Which point is corresponding to the reference point?
Reference image:
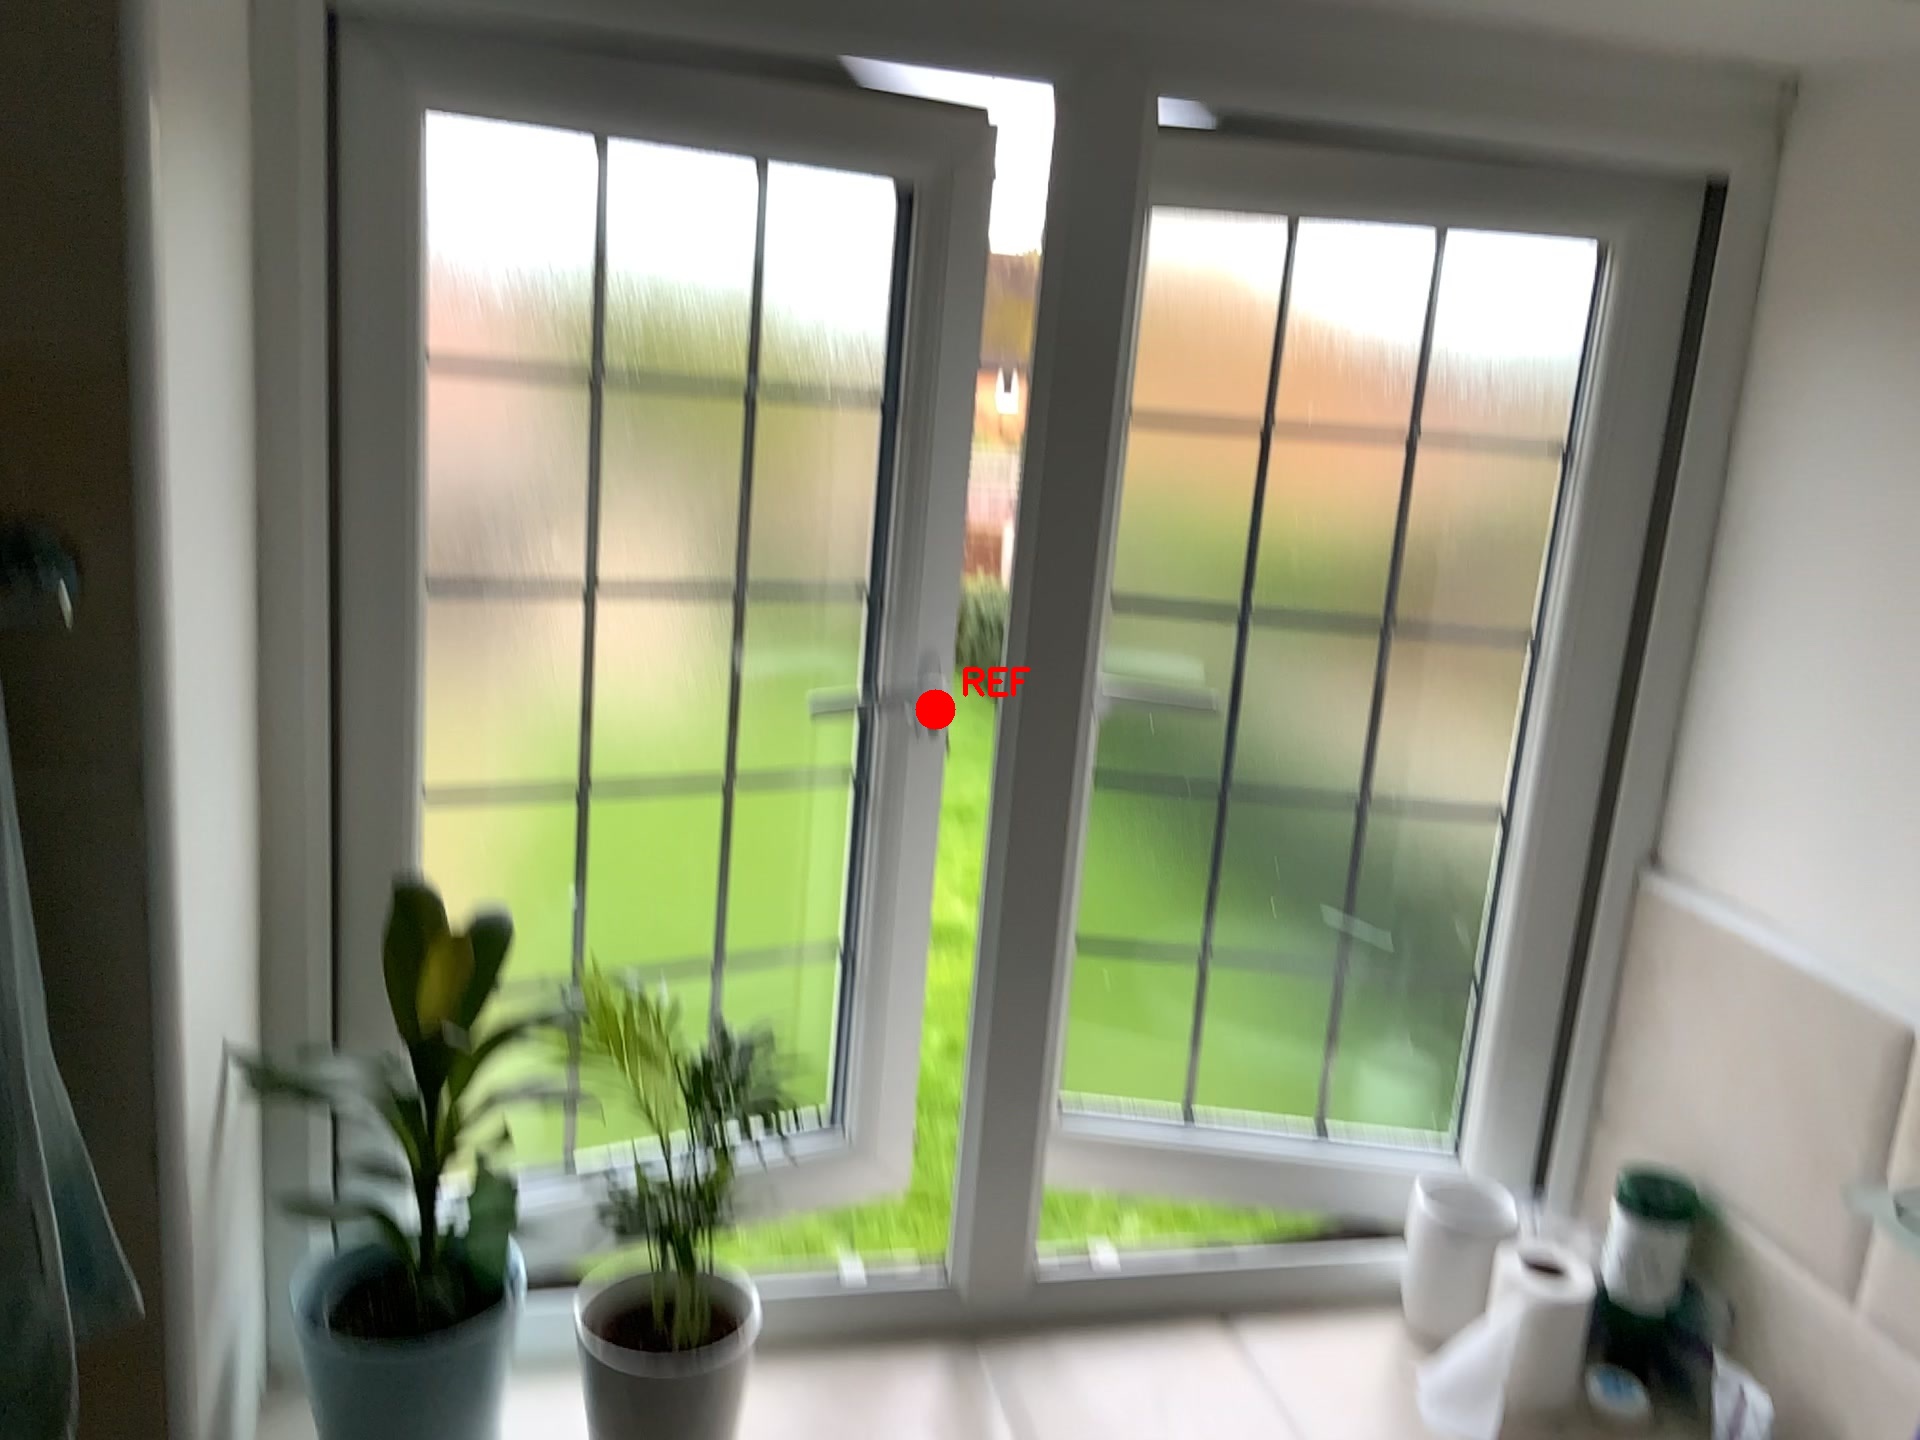
Option image:
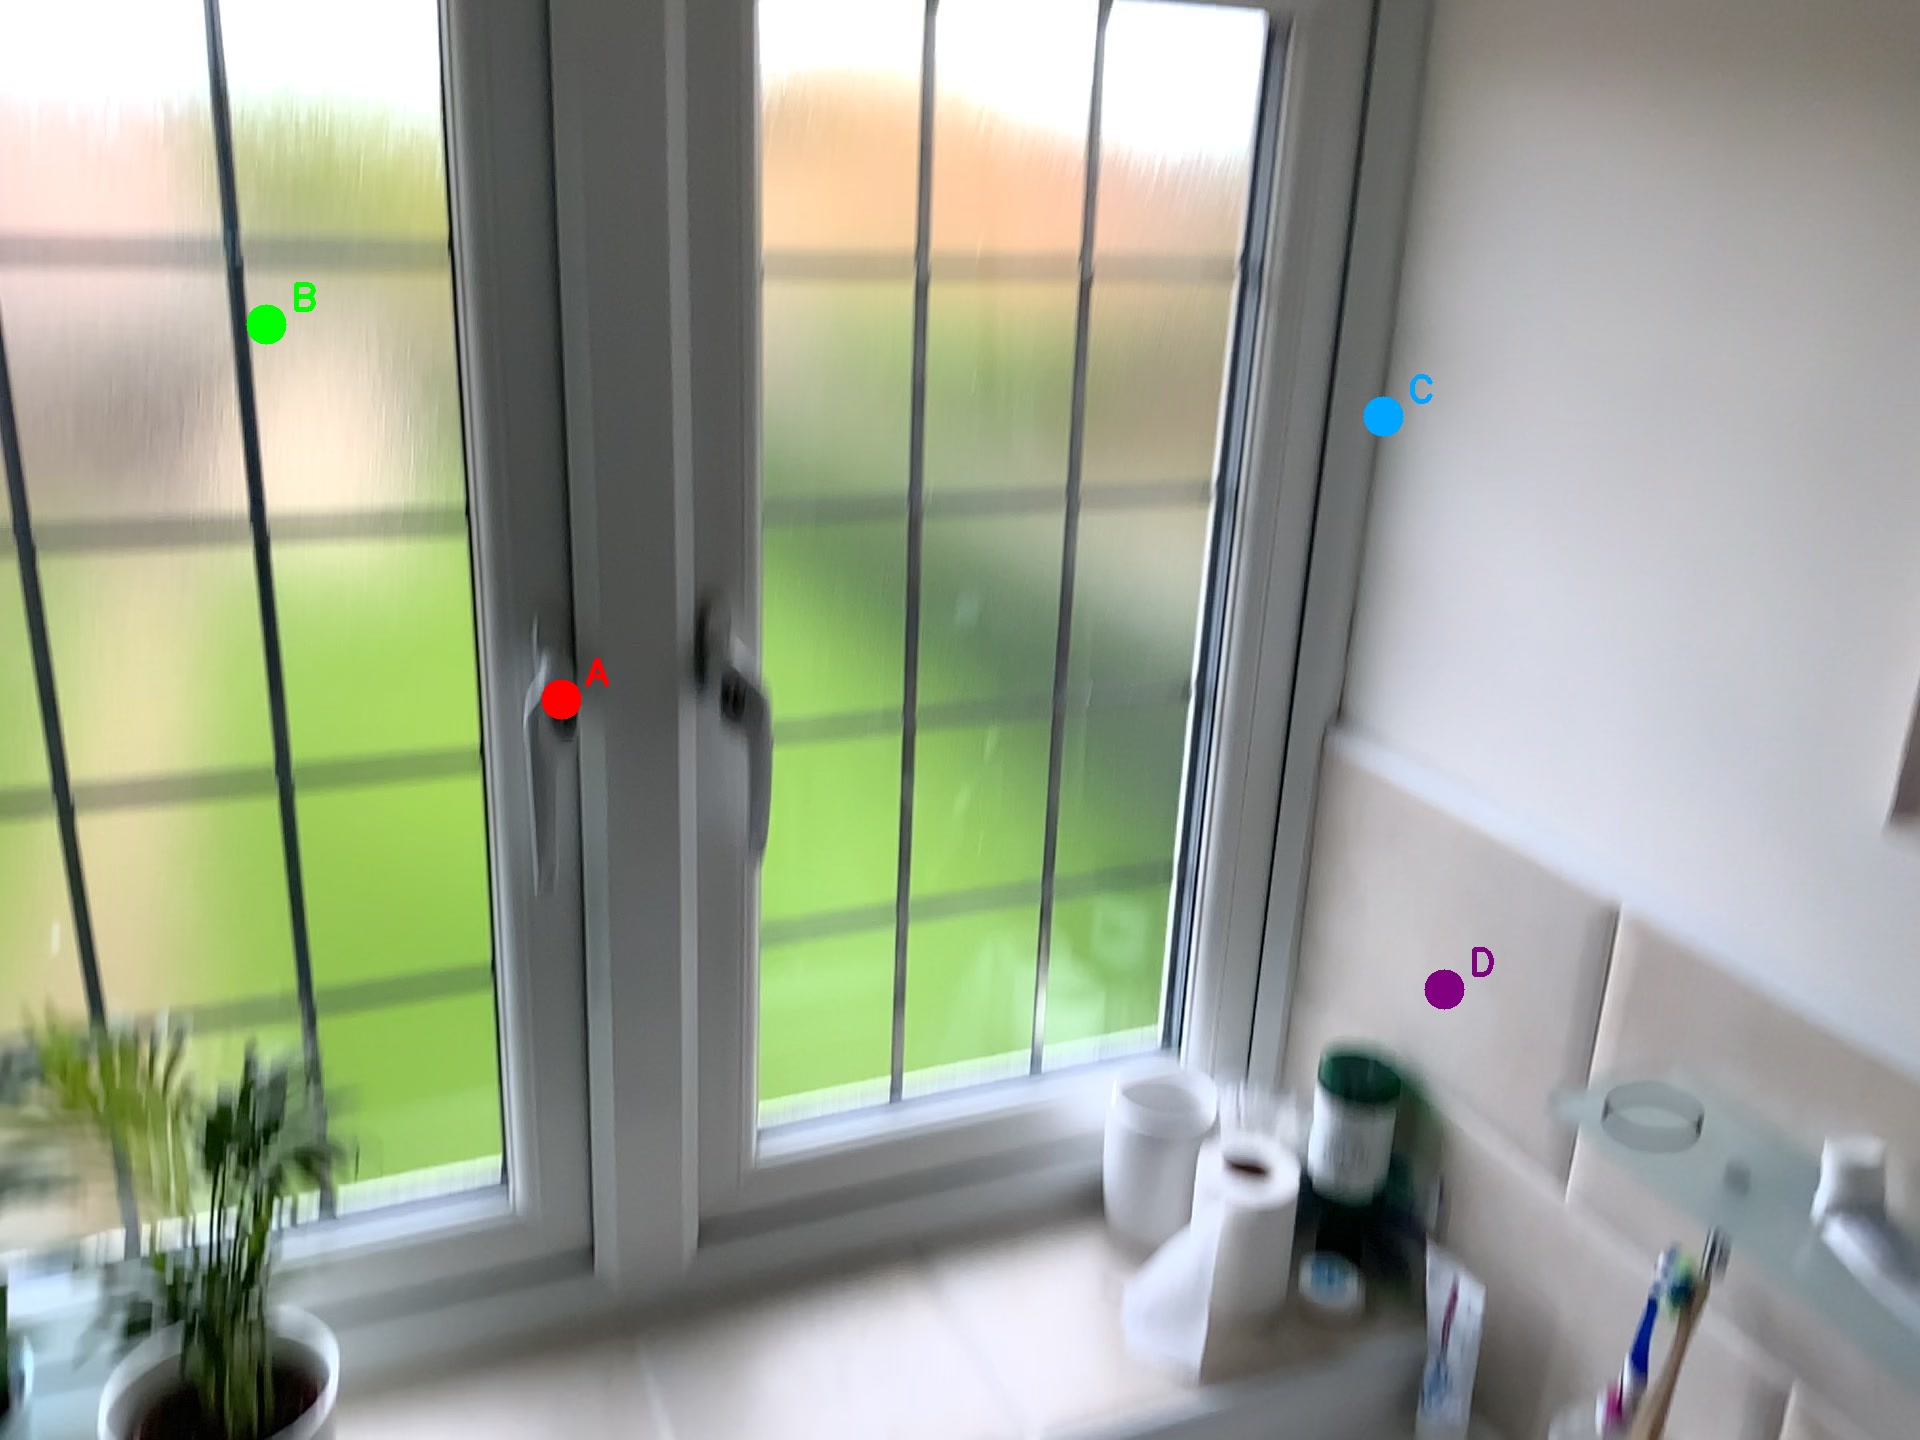
Choices:
Point A
Point B
Point C
Point D
Answer: (A)